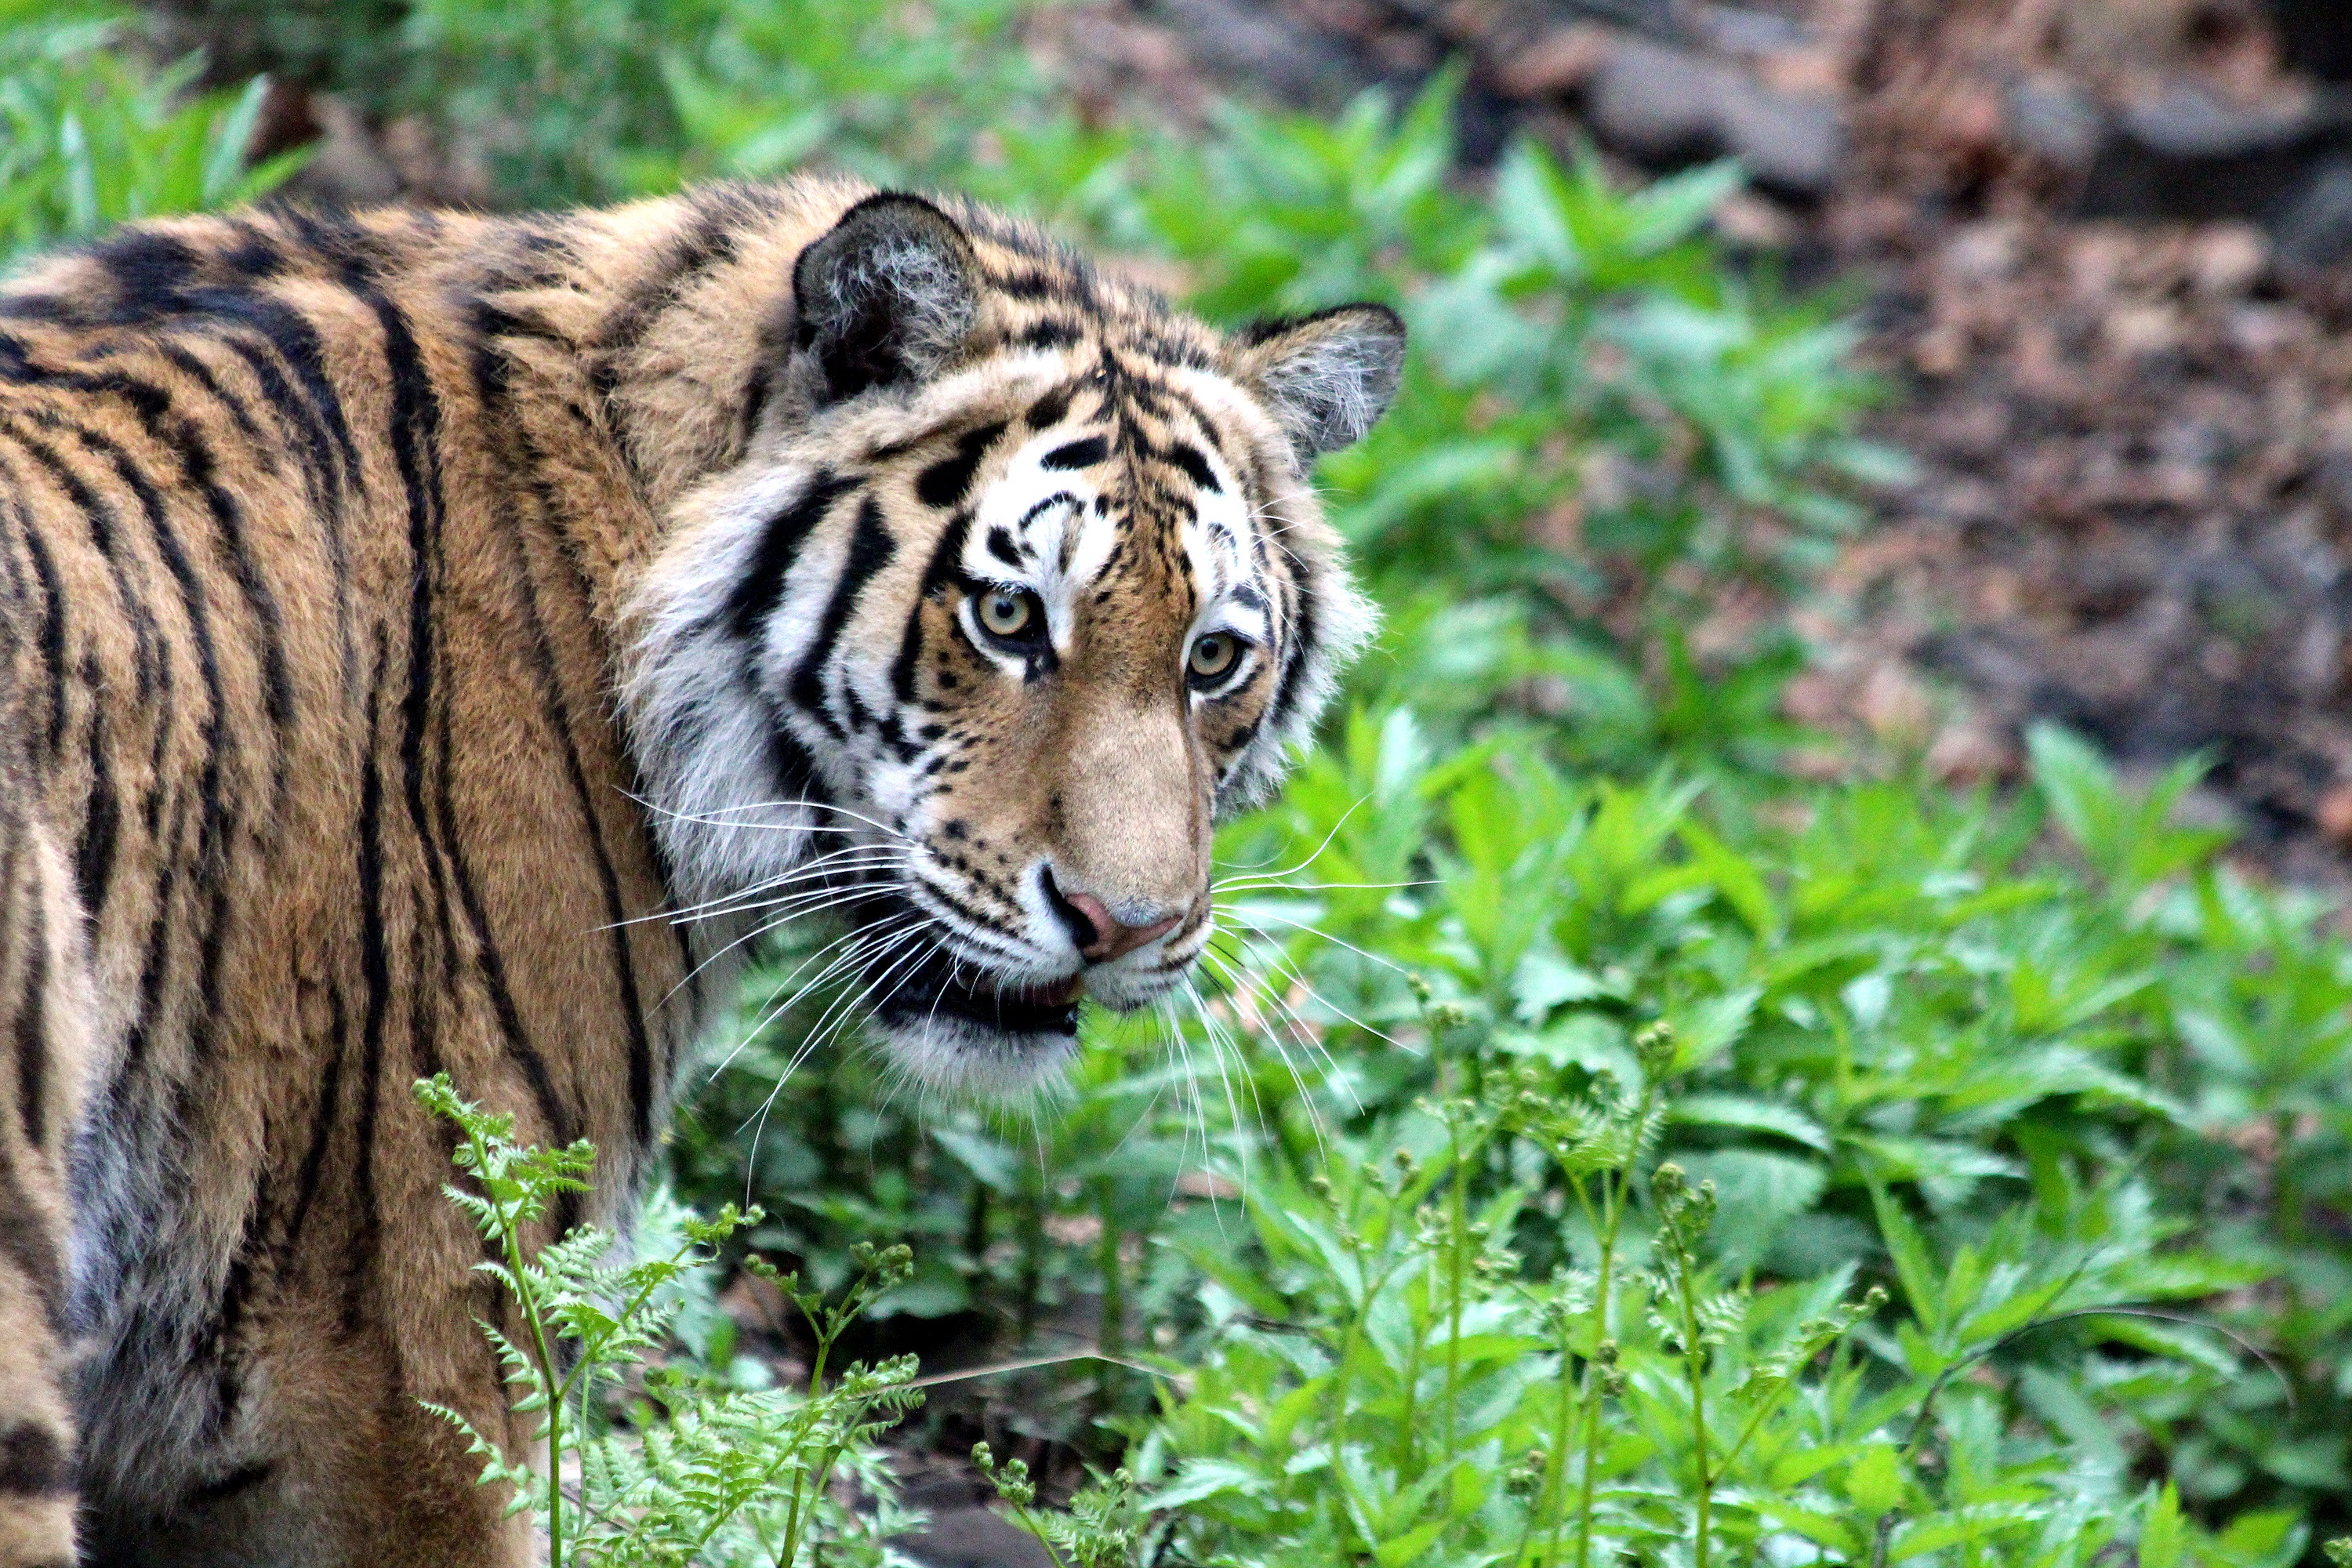
grass, view, wildlife, zoo, jungle, mammal, predator, fauna, tiger, beast, vertebrate, views, panthera tigris altaica, big cats, beast of prey, wild cat, amur tiger, cat like mammal, ussurian tiger